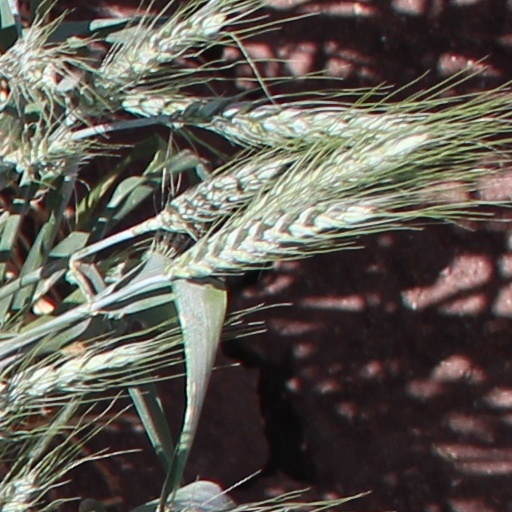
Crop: wheat